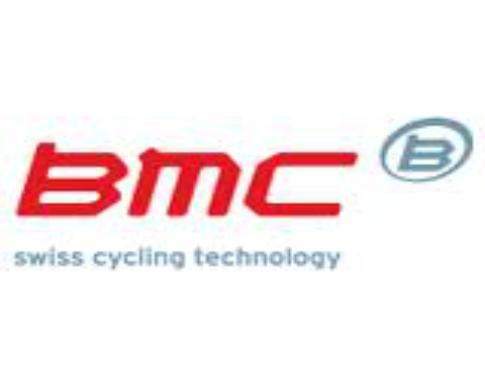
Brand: BMC
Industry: Transportation